Cnoc na Toinne

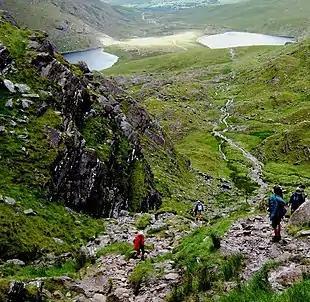
Looking down the "Devil's Ladder" path from the top of the col between Cnoc na Toinne and Carrauntoohil.

Cnoc na Toinne is most frequently encountered as the minor summit that forms the col with Carrauntoohil, through which most hill walkers travel on their way summiting Ireland's highest mountain. The col is most commonly accessed from the "Hag's Glen" (via "Cronin's Yard"), by ascending a loose rocky path known as the "Devil's Ladder" (see photo opposite).